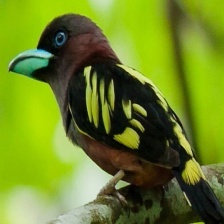
Species: BANDED BROADBILL
Scientific name: EURYLAIMUS JAVANICUS